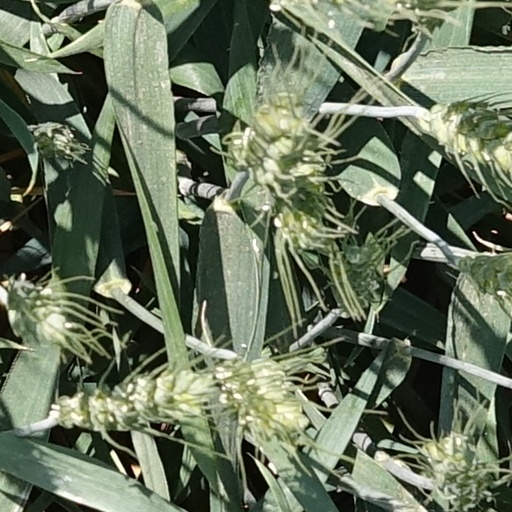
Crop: wheat